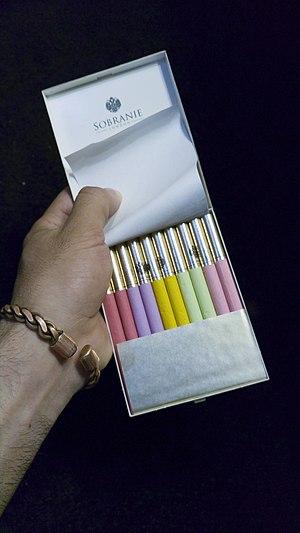
Sobranie (en russe